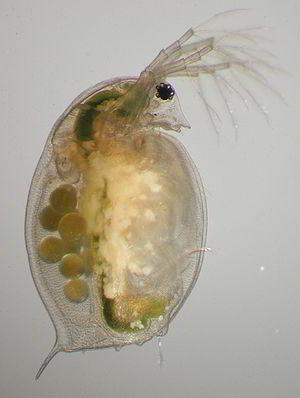
Daphnia magna est un petit crustacé planctonique mesurant de 1,5 à 5 mm appartenant à la sous-classe des Phyllopodes, groupe existant depuis le Précambrien. On trouve cette espèce dans divers habitats d'eau douce partout dans l'hémisphère nord et en Afrique du Sud. Elle est utilisée en recherche en biologie depuis le XVIIIᵉ siècle. On l'utilise couramment en écologie, biologie évolutive et écotoxicologie. Cette espèce sert également de nourriture pour poisson en aquaculture et aquariophilie.